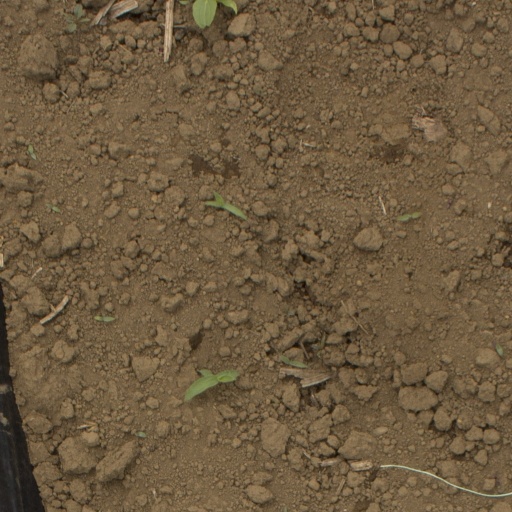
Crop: Jerusalem artichoke